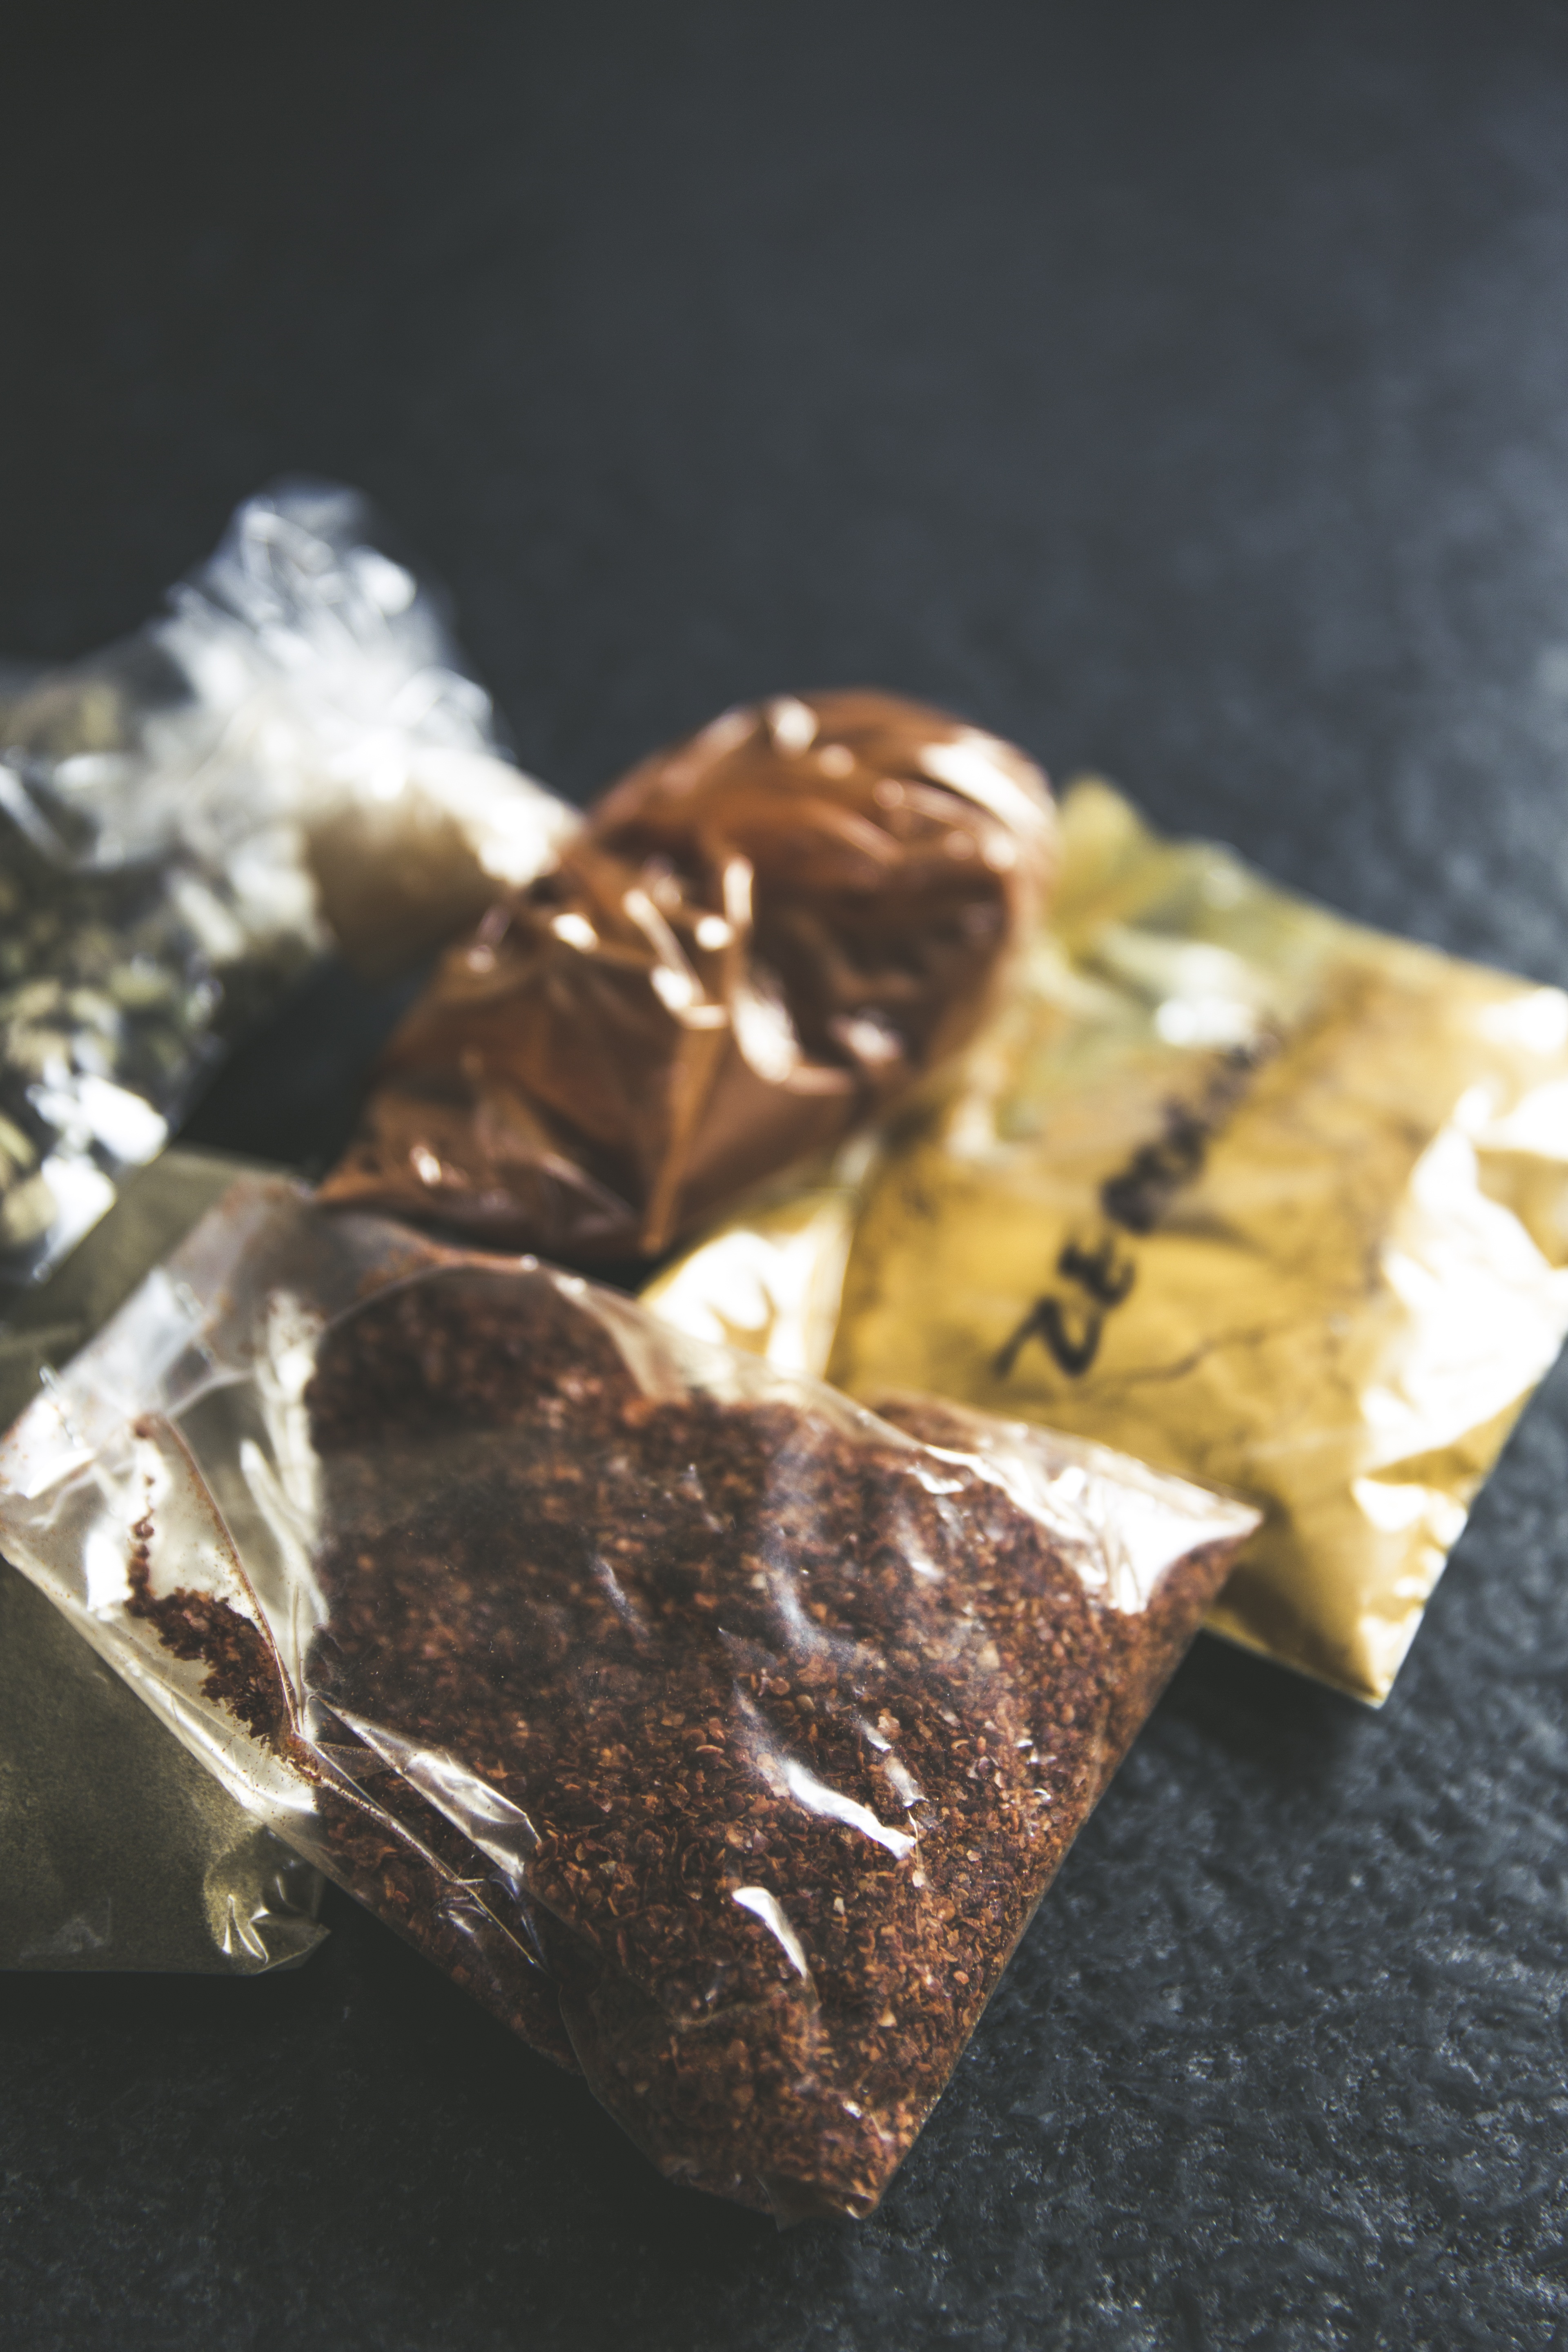
sharp, food, mediterranean, pepper, spice, chili, red, kitchen, market, chocolate, baking, healthy, dessert, eat, still life, season, cook, fudge, icing, oriental, oregano, gastronomy, herbs, sweetness, benefit from, paprika, persian, ingredients, grains, orient, flavor, spice mix, cumin, aromatic herbs, snack food, cookies and crackers, chocolate brownie